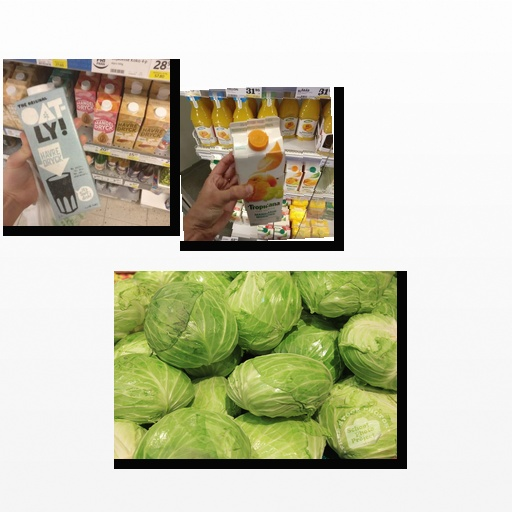
Food items: cabbage, oat_milk, mandarin_juice